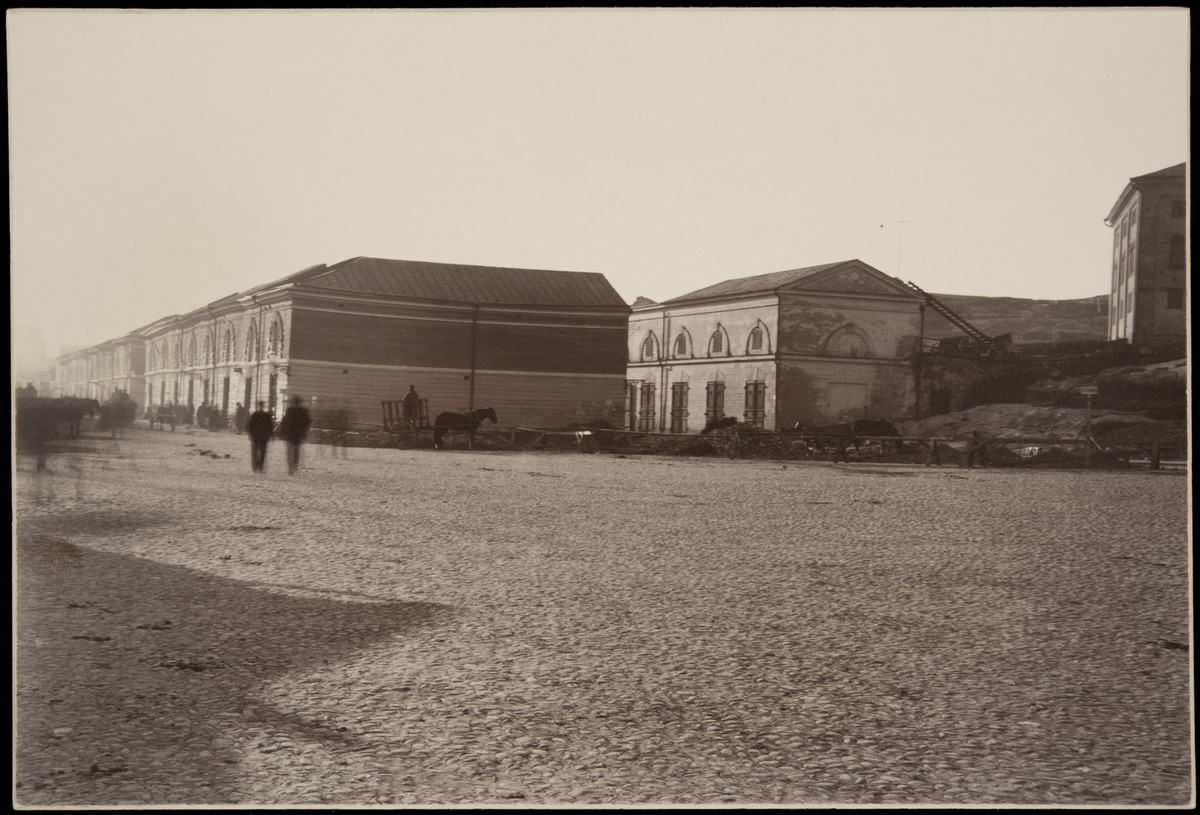
Saunakatu (=Laivasillankatu, ent
sisällön kuvaus: Saunakatu (=Laivasillankatu, ent. Etelärantatie), vasemmalla Makasiinirannan (=Makasiinilaituri) suolamakasiineja, oikealla näkyy kruununmakasiinin itäreuna. mustavalkoinen
Kuvaaja: Rosenbröijer, A.E., valokuvaaja
Ajankohta: kuvausaika 1890 -luku
Paikka: Suomi, Uusimaa, Helsinki, Ullanlinna Helsinki, Laivasillankatu. Makasiinilaituri
Aiheet: kadut, liikenne, jalankulkijat, hevosajoneuvot, varastot kruununmakasiinit viljamakasiinit, suola, rannat, ranta-alueet, kalliot